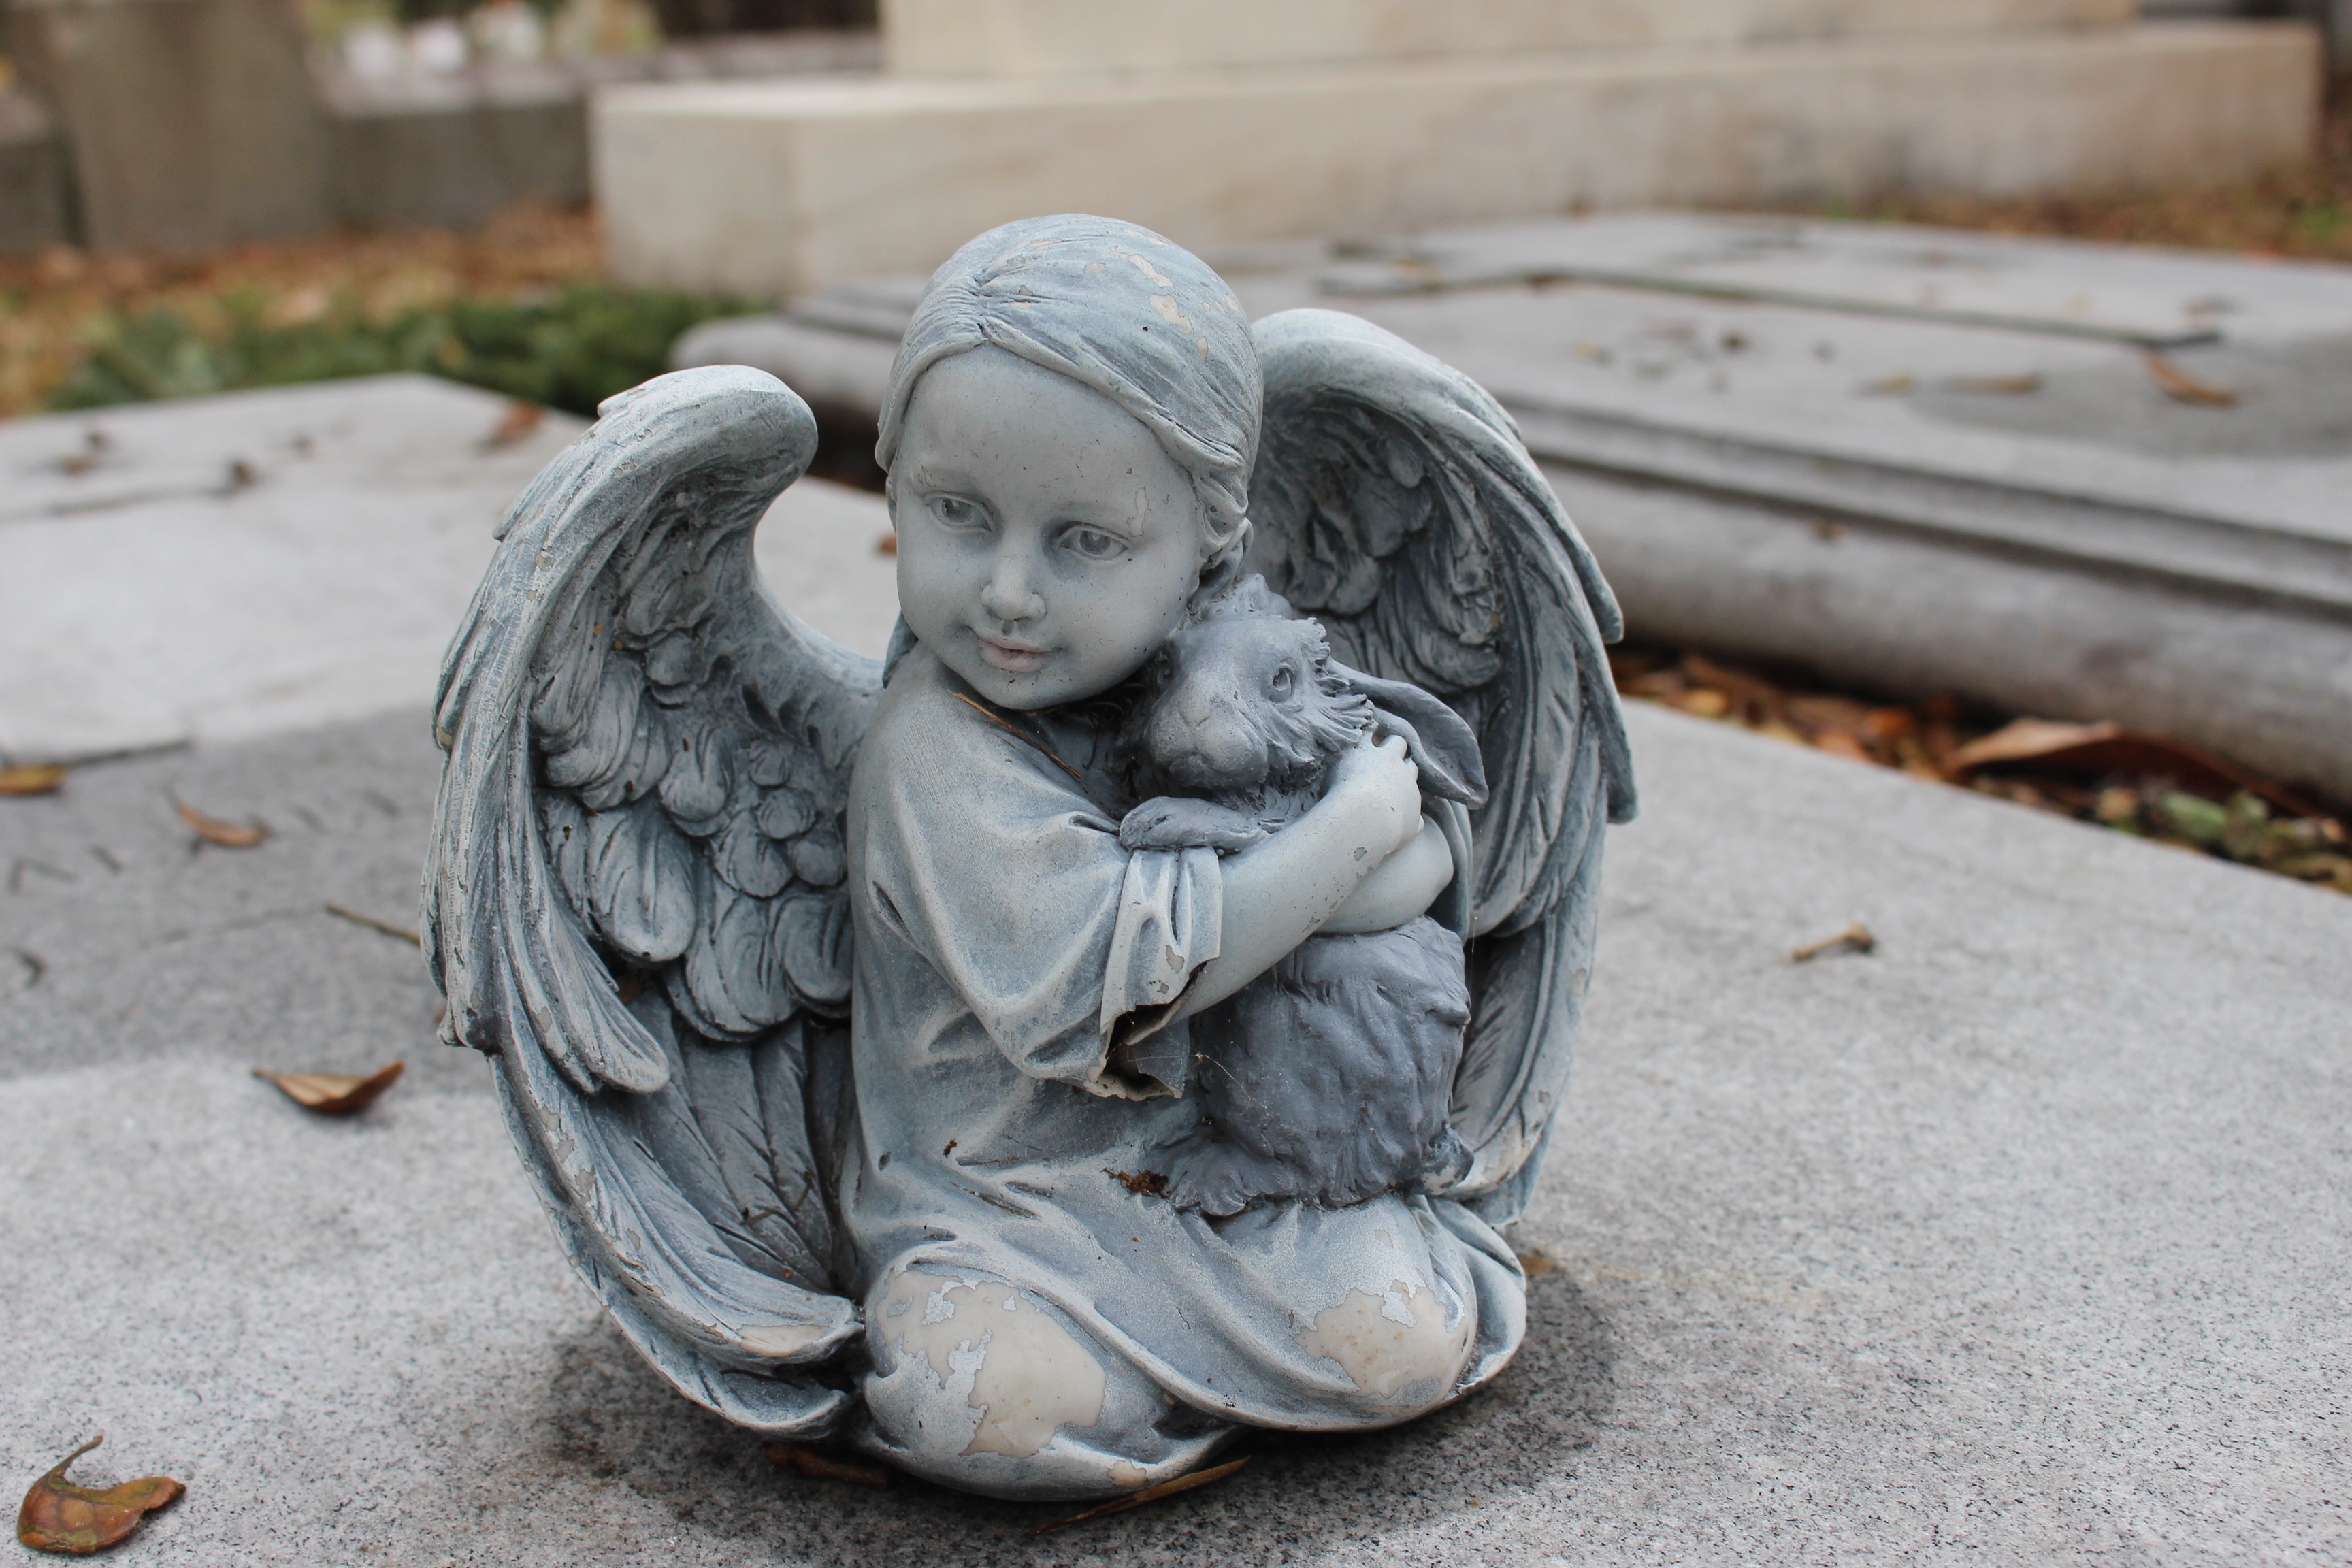
rock, people, vintage, old, stone, monument, statue, spring, symbol, sitting, autumn, peace, religion, ancient, grunge, cross, cemetery, dead, tombstone, death, grave, sad, face, sculpture, religious, catholic, memorial, angel, graveyard, art, gravestone, wings, head, marble, headstone, culture, holy, tomb, funeral, burial, human positions